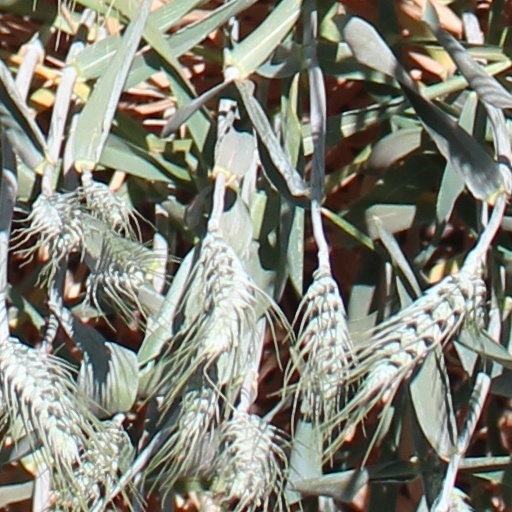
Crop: wheat